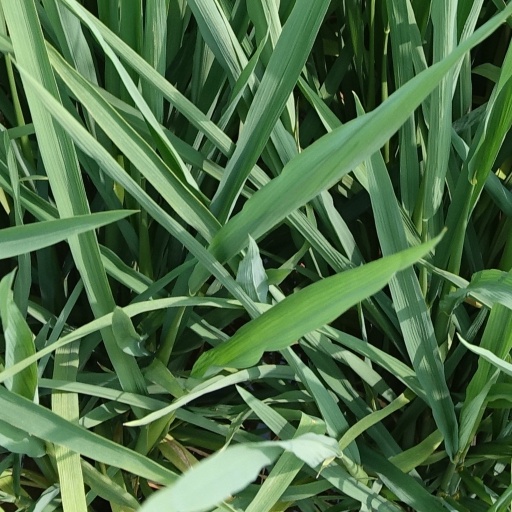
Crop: rice